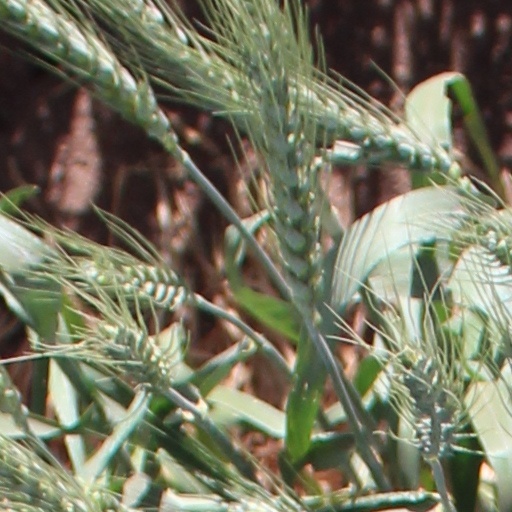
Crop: wheat